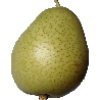
Label: Pear 1